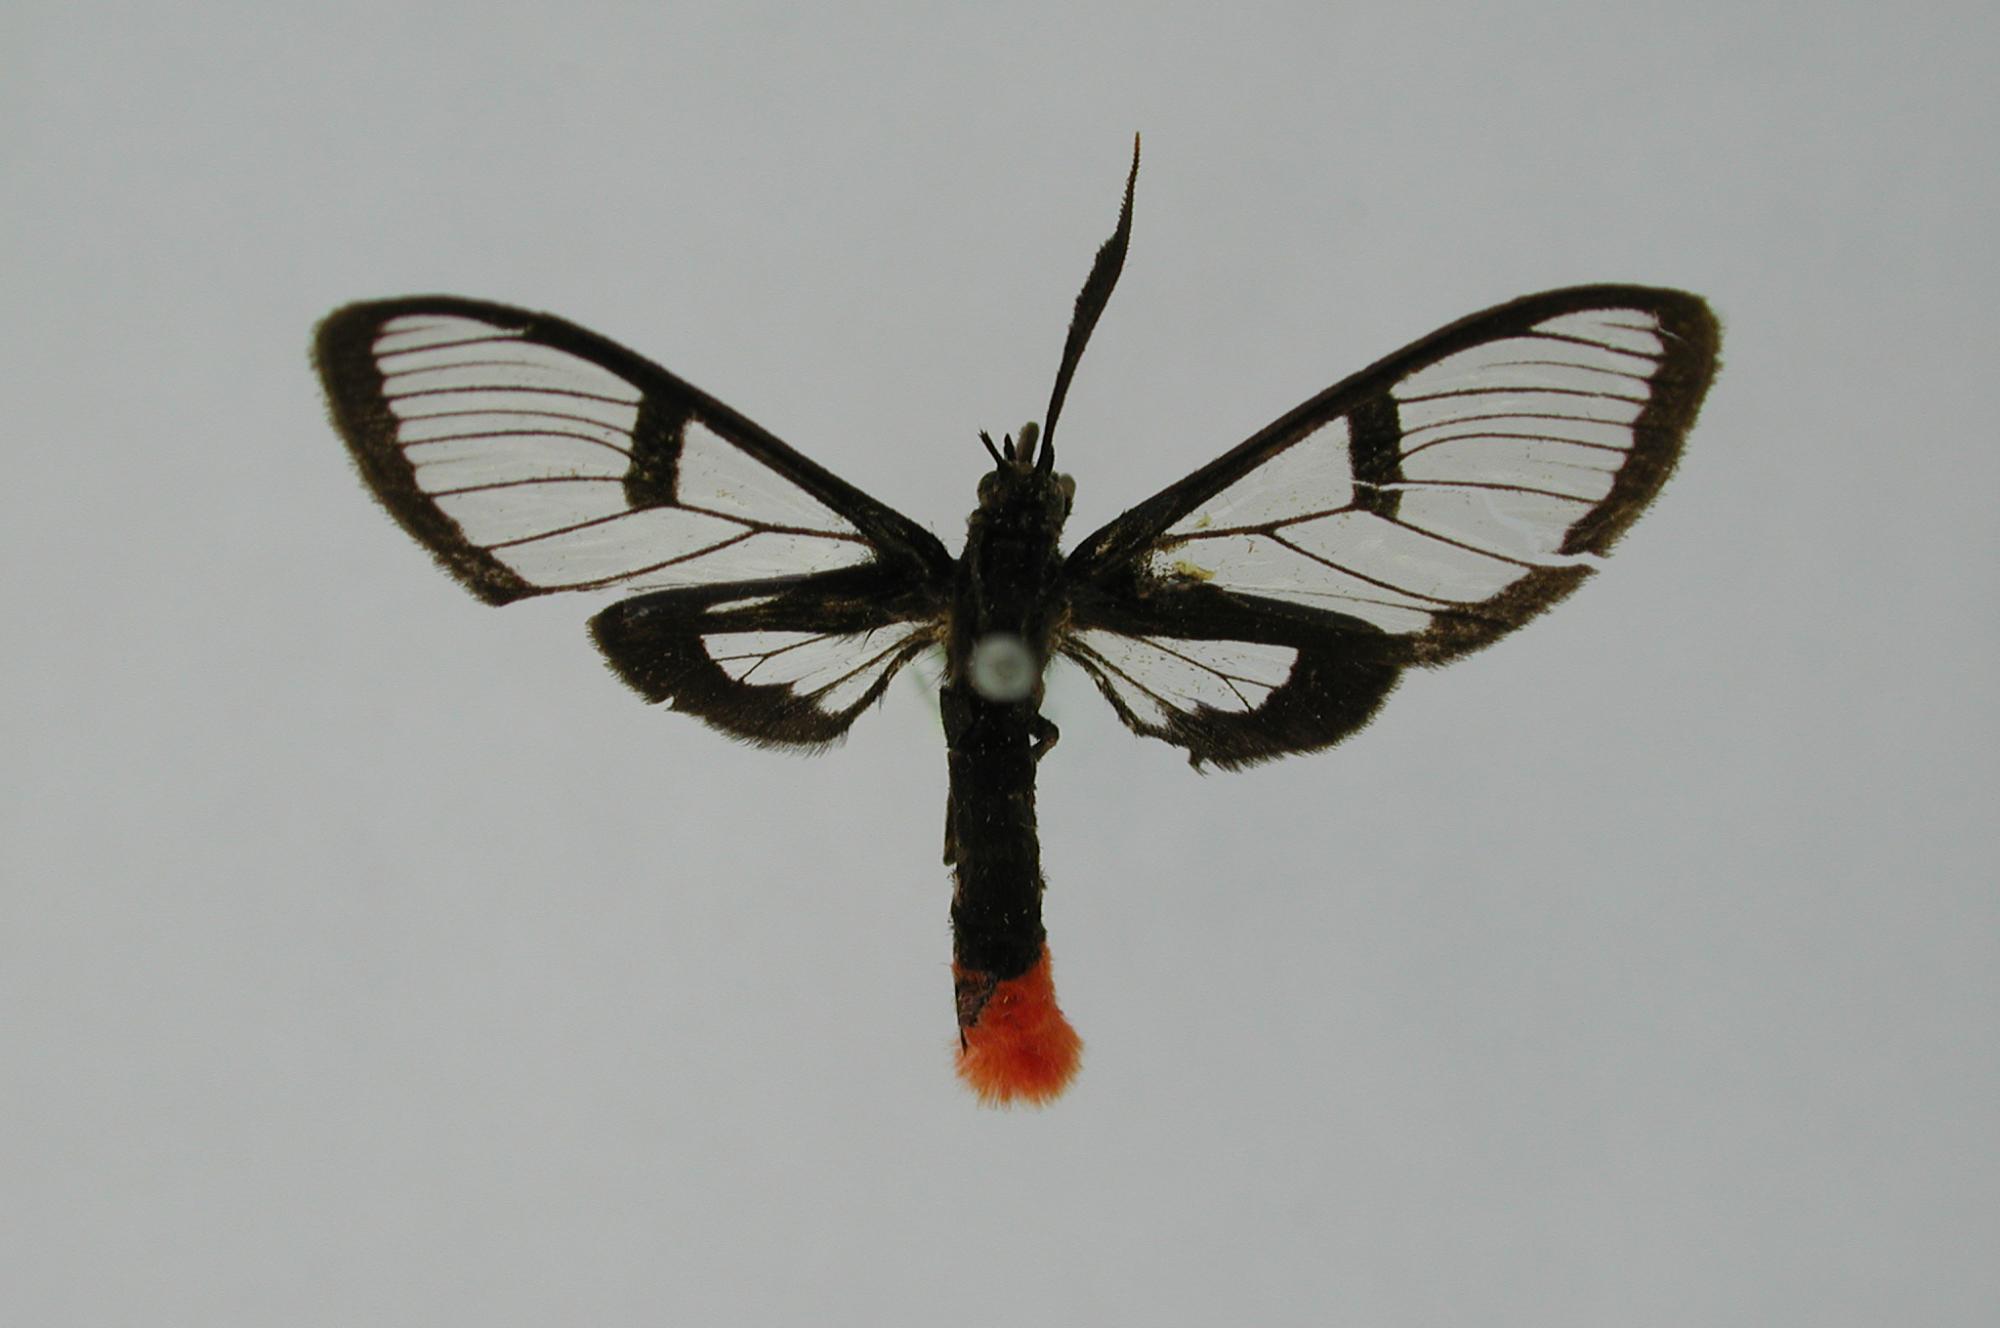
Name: Aethria analis
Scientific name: Aethria analis Schaus, 1901
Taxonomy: Animalia, Arthropoda, Insecta, Lepidoptera, Arctiidae
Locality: Peru